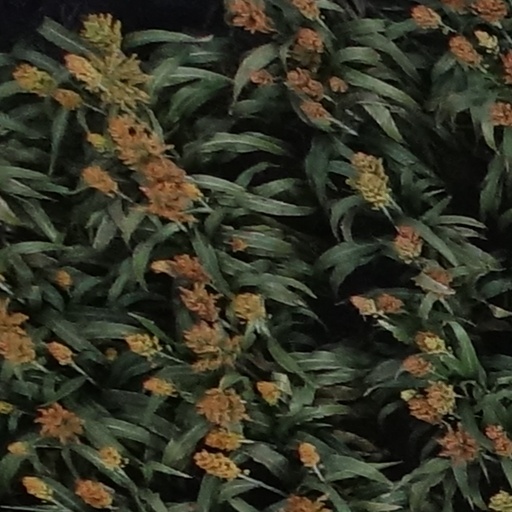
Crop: sorghum